Mar del Plata railway and bus station

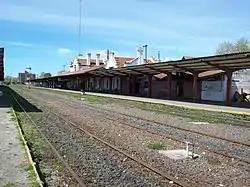
Platforms of Norte station, out of service since 2011

As the old station (renamed "Mar del Plata Norte") remained active, the new station would be only used during the summer seasons. After the entire railway network was nationalised, the Sud station was closed in 1949 to reduce costs. It then become a bus station.